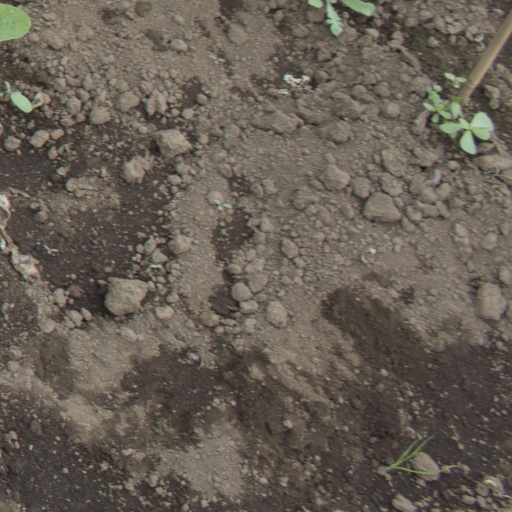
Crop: soybean